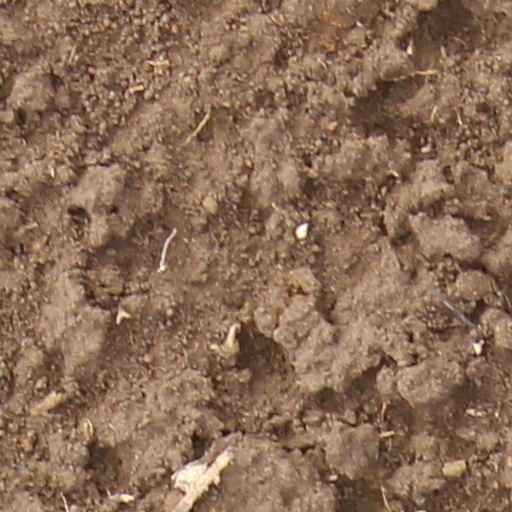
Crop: wheat